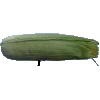
Label: Corn Husk 1